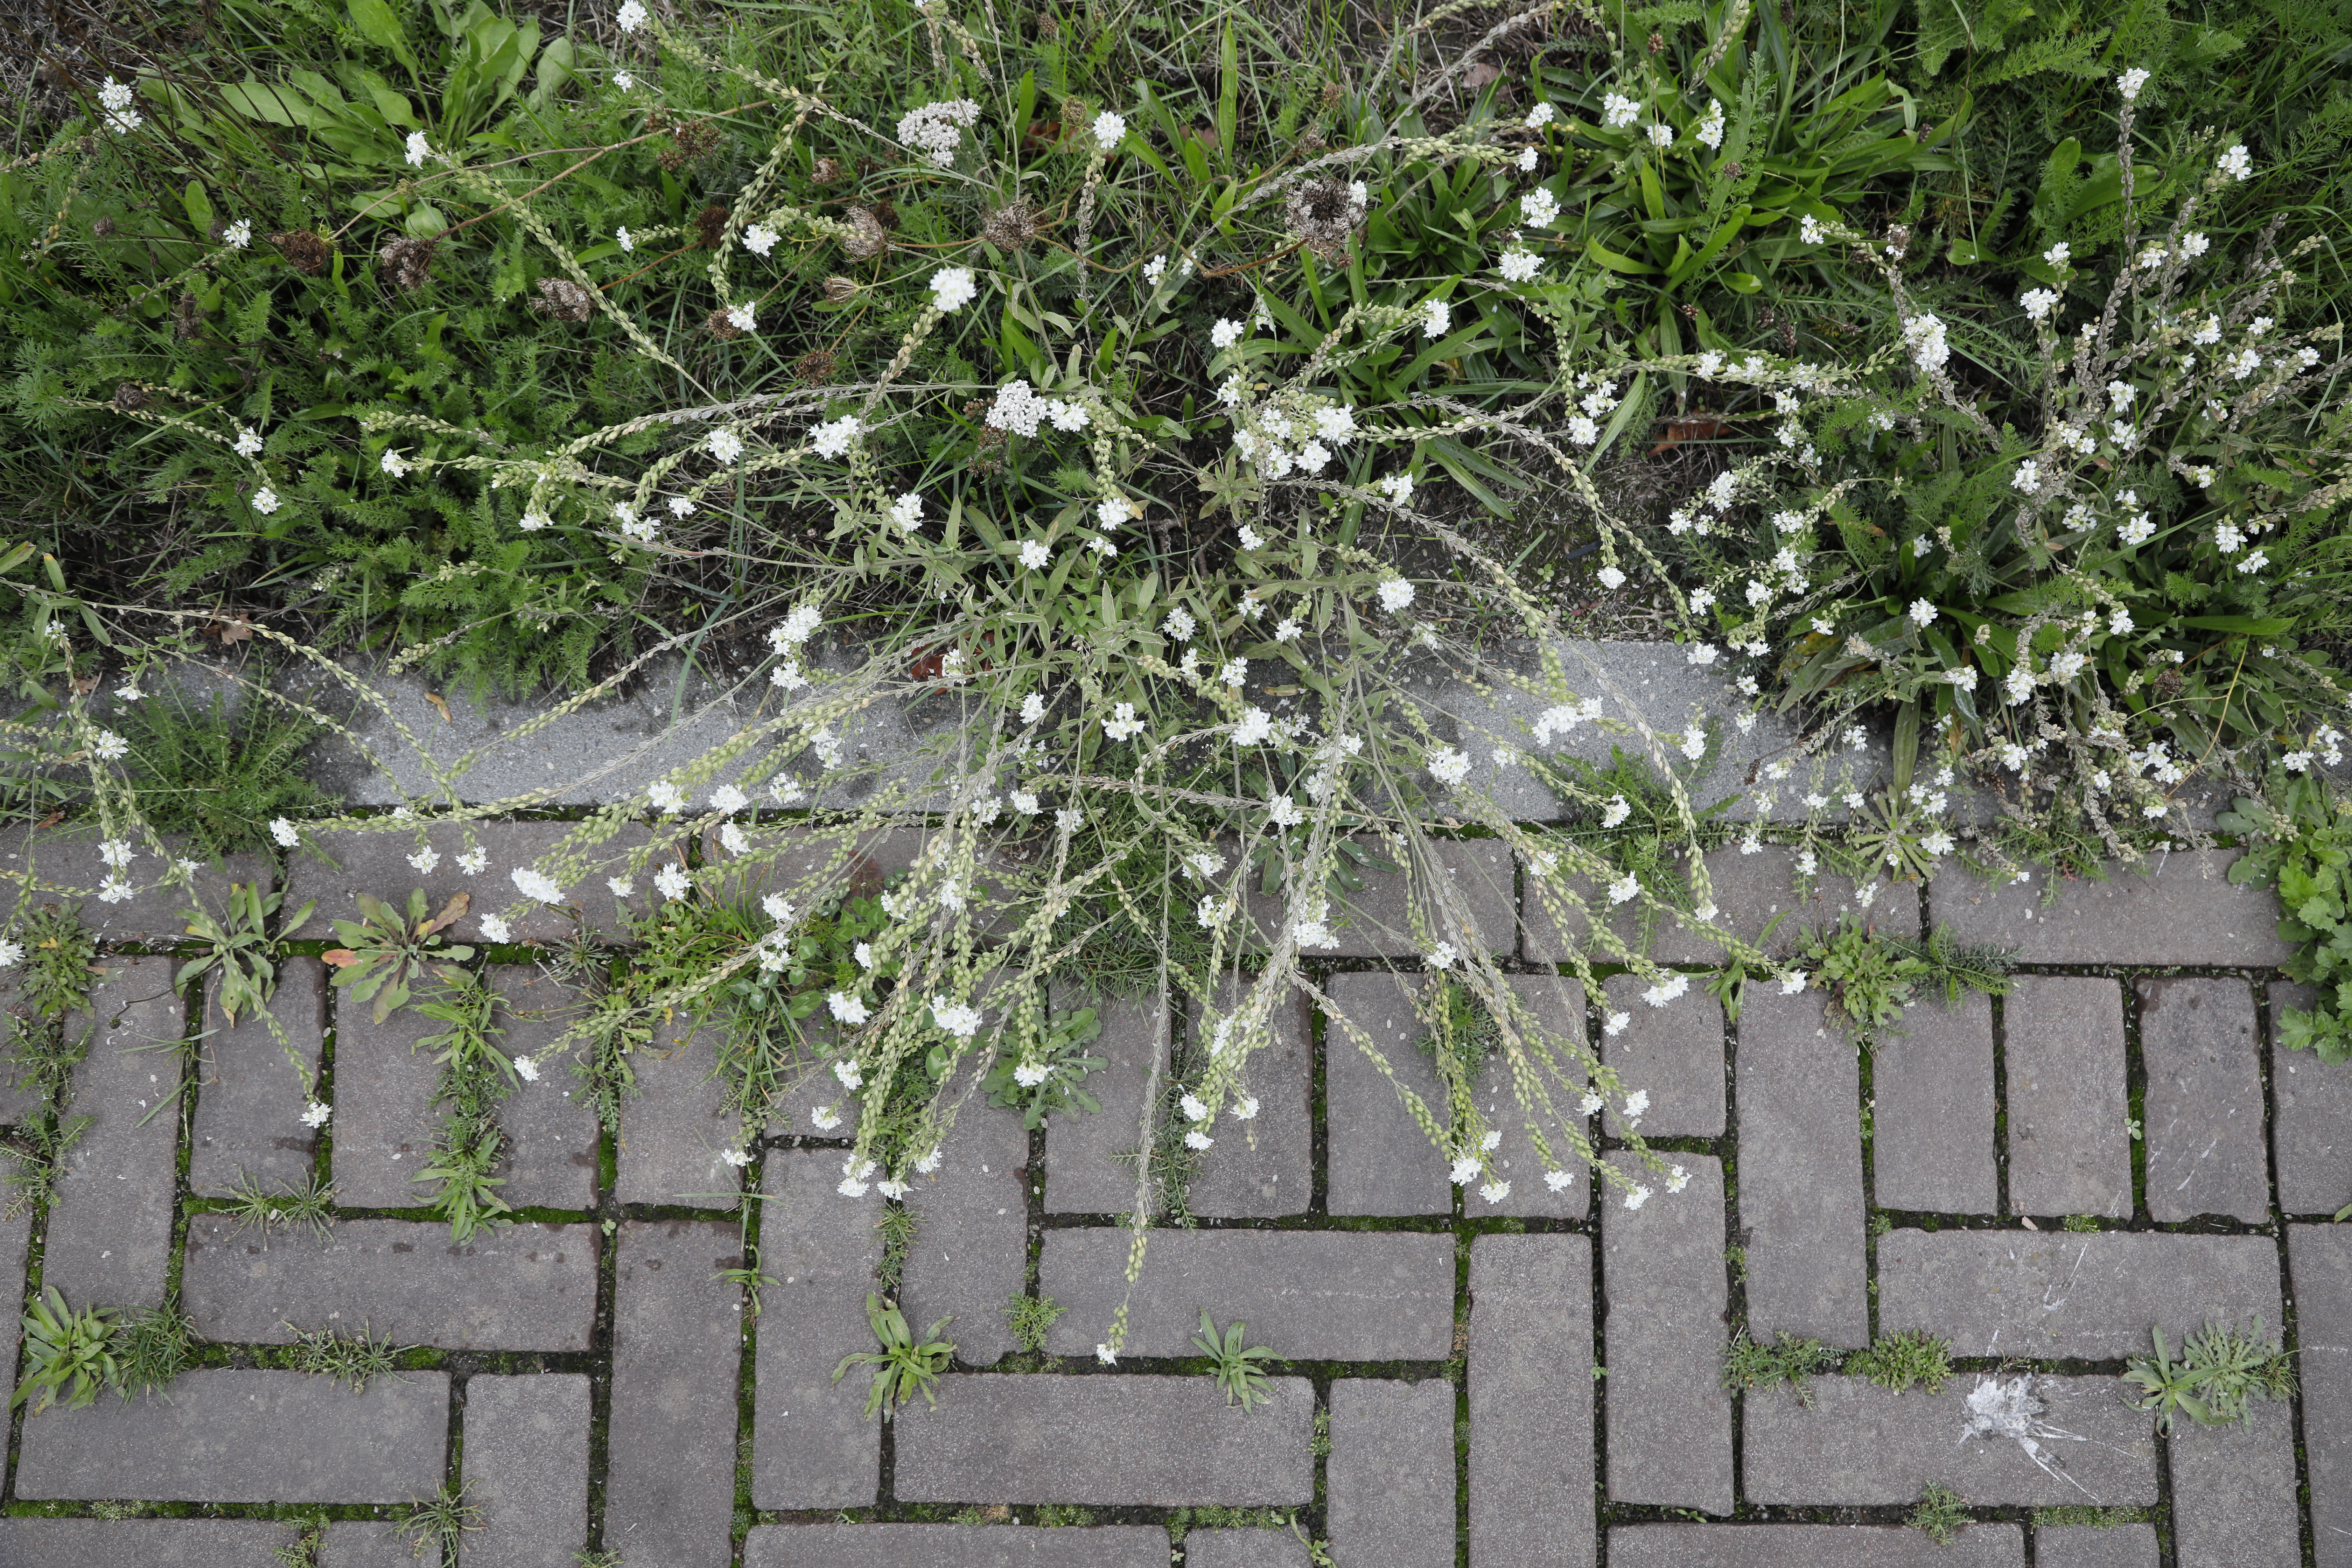
Plant species: Berteroa incana, Achillea millefolium